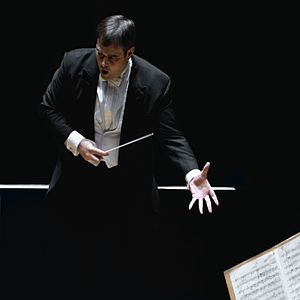
Malko-konkurrencen / Vindere af Malko-konkurrencen
Vinderen af Malko-konkurrencen i 2001, Josep Caballé Domenech.
Malko-konkurrencen er en international konkurrence for unge dirigenter mellem 20 og 35 år, der afholdes af Danmarks Radio. Vinderen af konkurrencen modtager 20.000 euro og får mulighed for at dirigere en koncertrække på op til 27 koncerter med europæiske orkestre. Konkurrencen er navngivet efter dirigenten Nikolai Malko der i perioden 1928-32 var med ved opbygningen af Radiosymfoniorkestret.